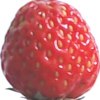
Label: strawberry